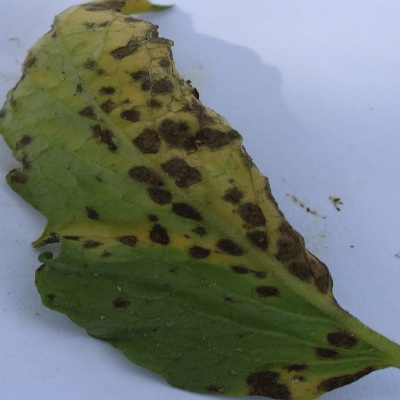
Crop: Tomato
Condition: septoria leaf spot